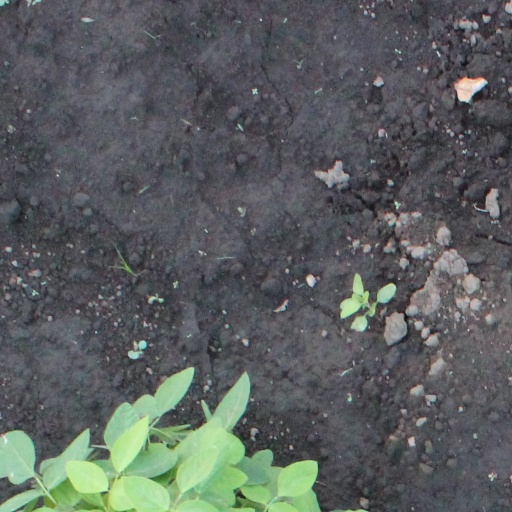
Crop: soybean